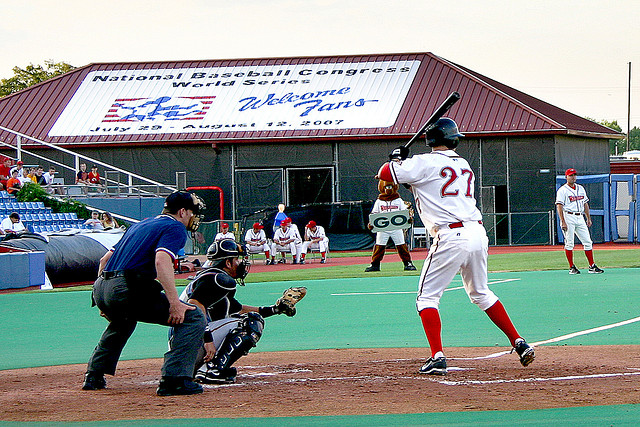
user: Given an image and a question. Answer the question in a short answer. Question: What food served on a bun is associated with watching this game? Short Answer:
assistant: hot dog